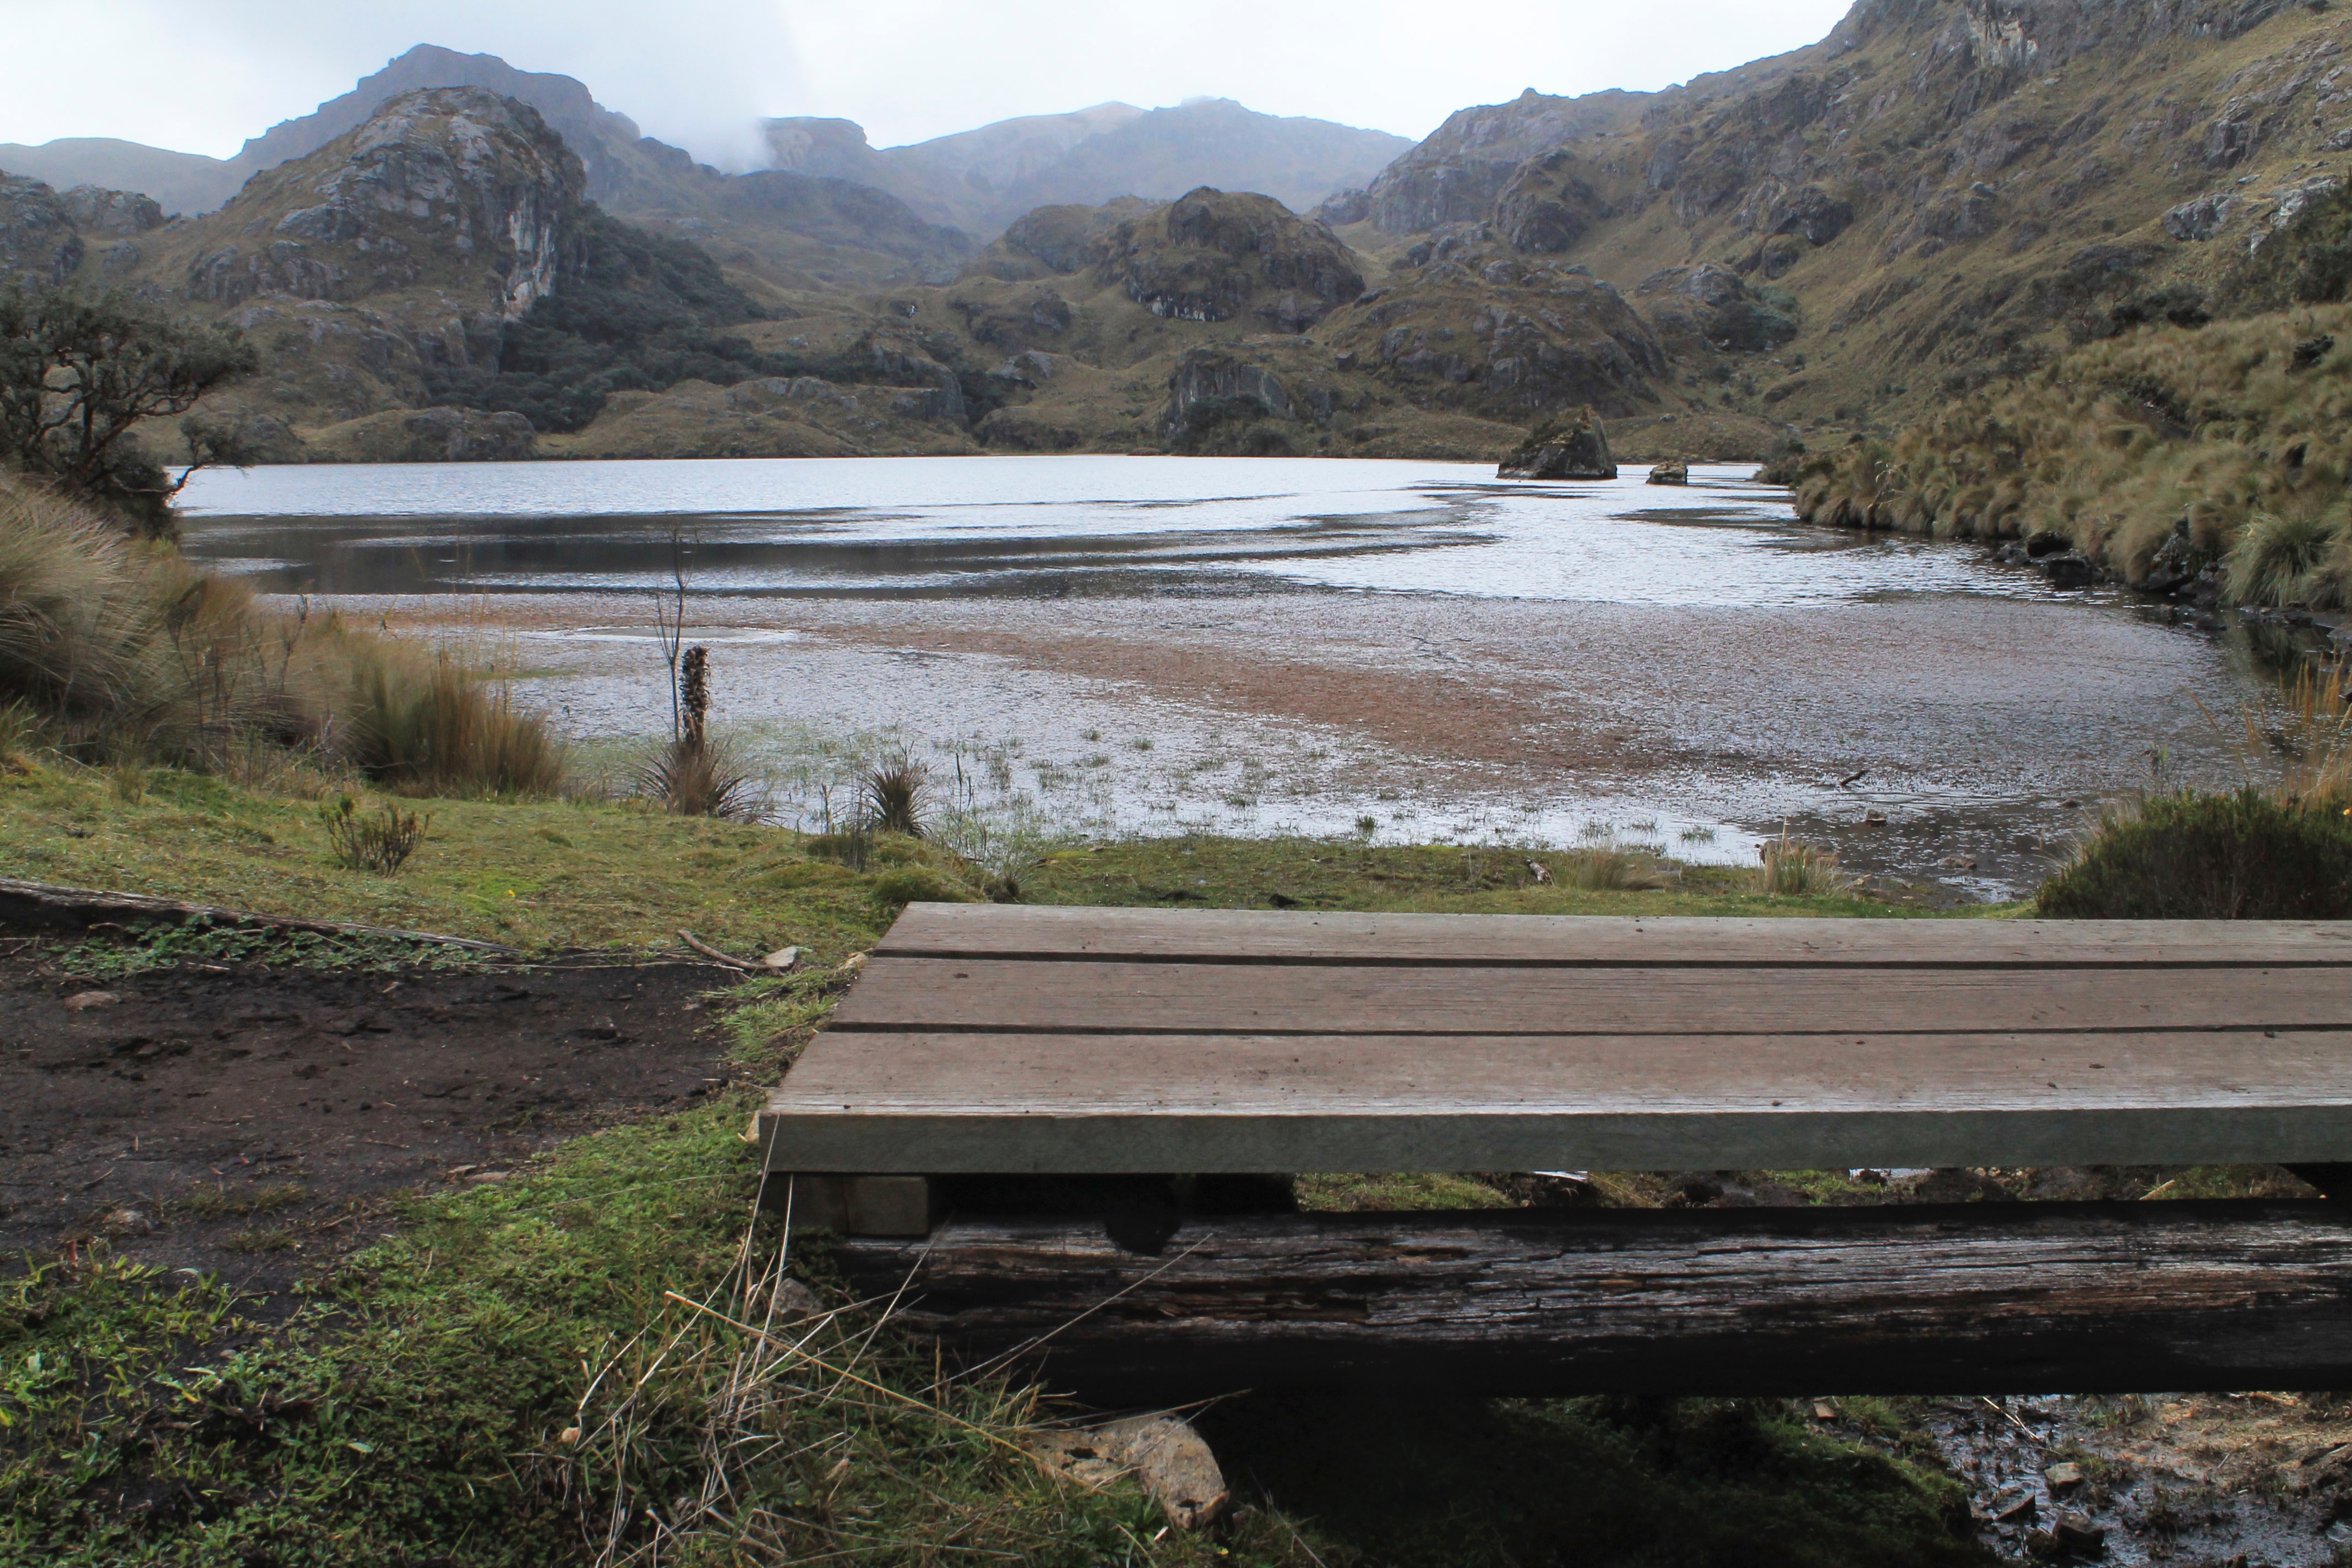
coast, wilderness, lake, river, valley, stream, dam, reservoir, waterway, wetland, loch, geological phenomenon